Santa Veracruz Church, Mexico City

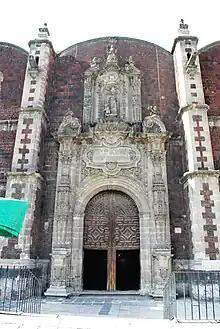
Side portal of the church

This brotherhood requested lands on which to build a church and hospital. The land they received in 1527 was several blocks on what was then called Tlacopan Street. This location was just west of the original Spanish city and just into the neighborhood of Santa María Cuepopan, which was originally set aside for the indigent. It was next to the Tlaxpana Aqueduct and near the La Mariscala fountain, both of which no longer exist. Originally, a small hermitage was built on the site, in the 1520s, making the church one of the oldest in the region.